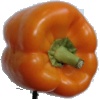
Label: Pepper Orange 1